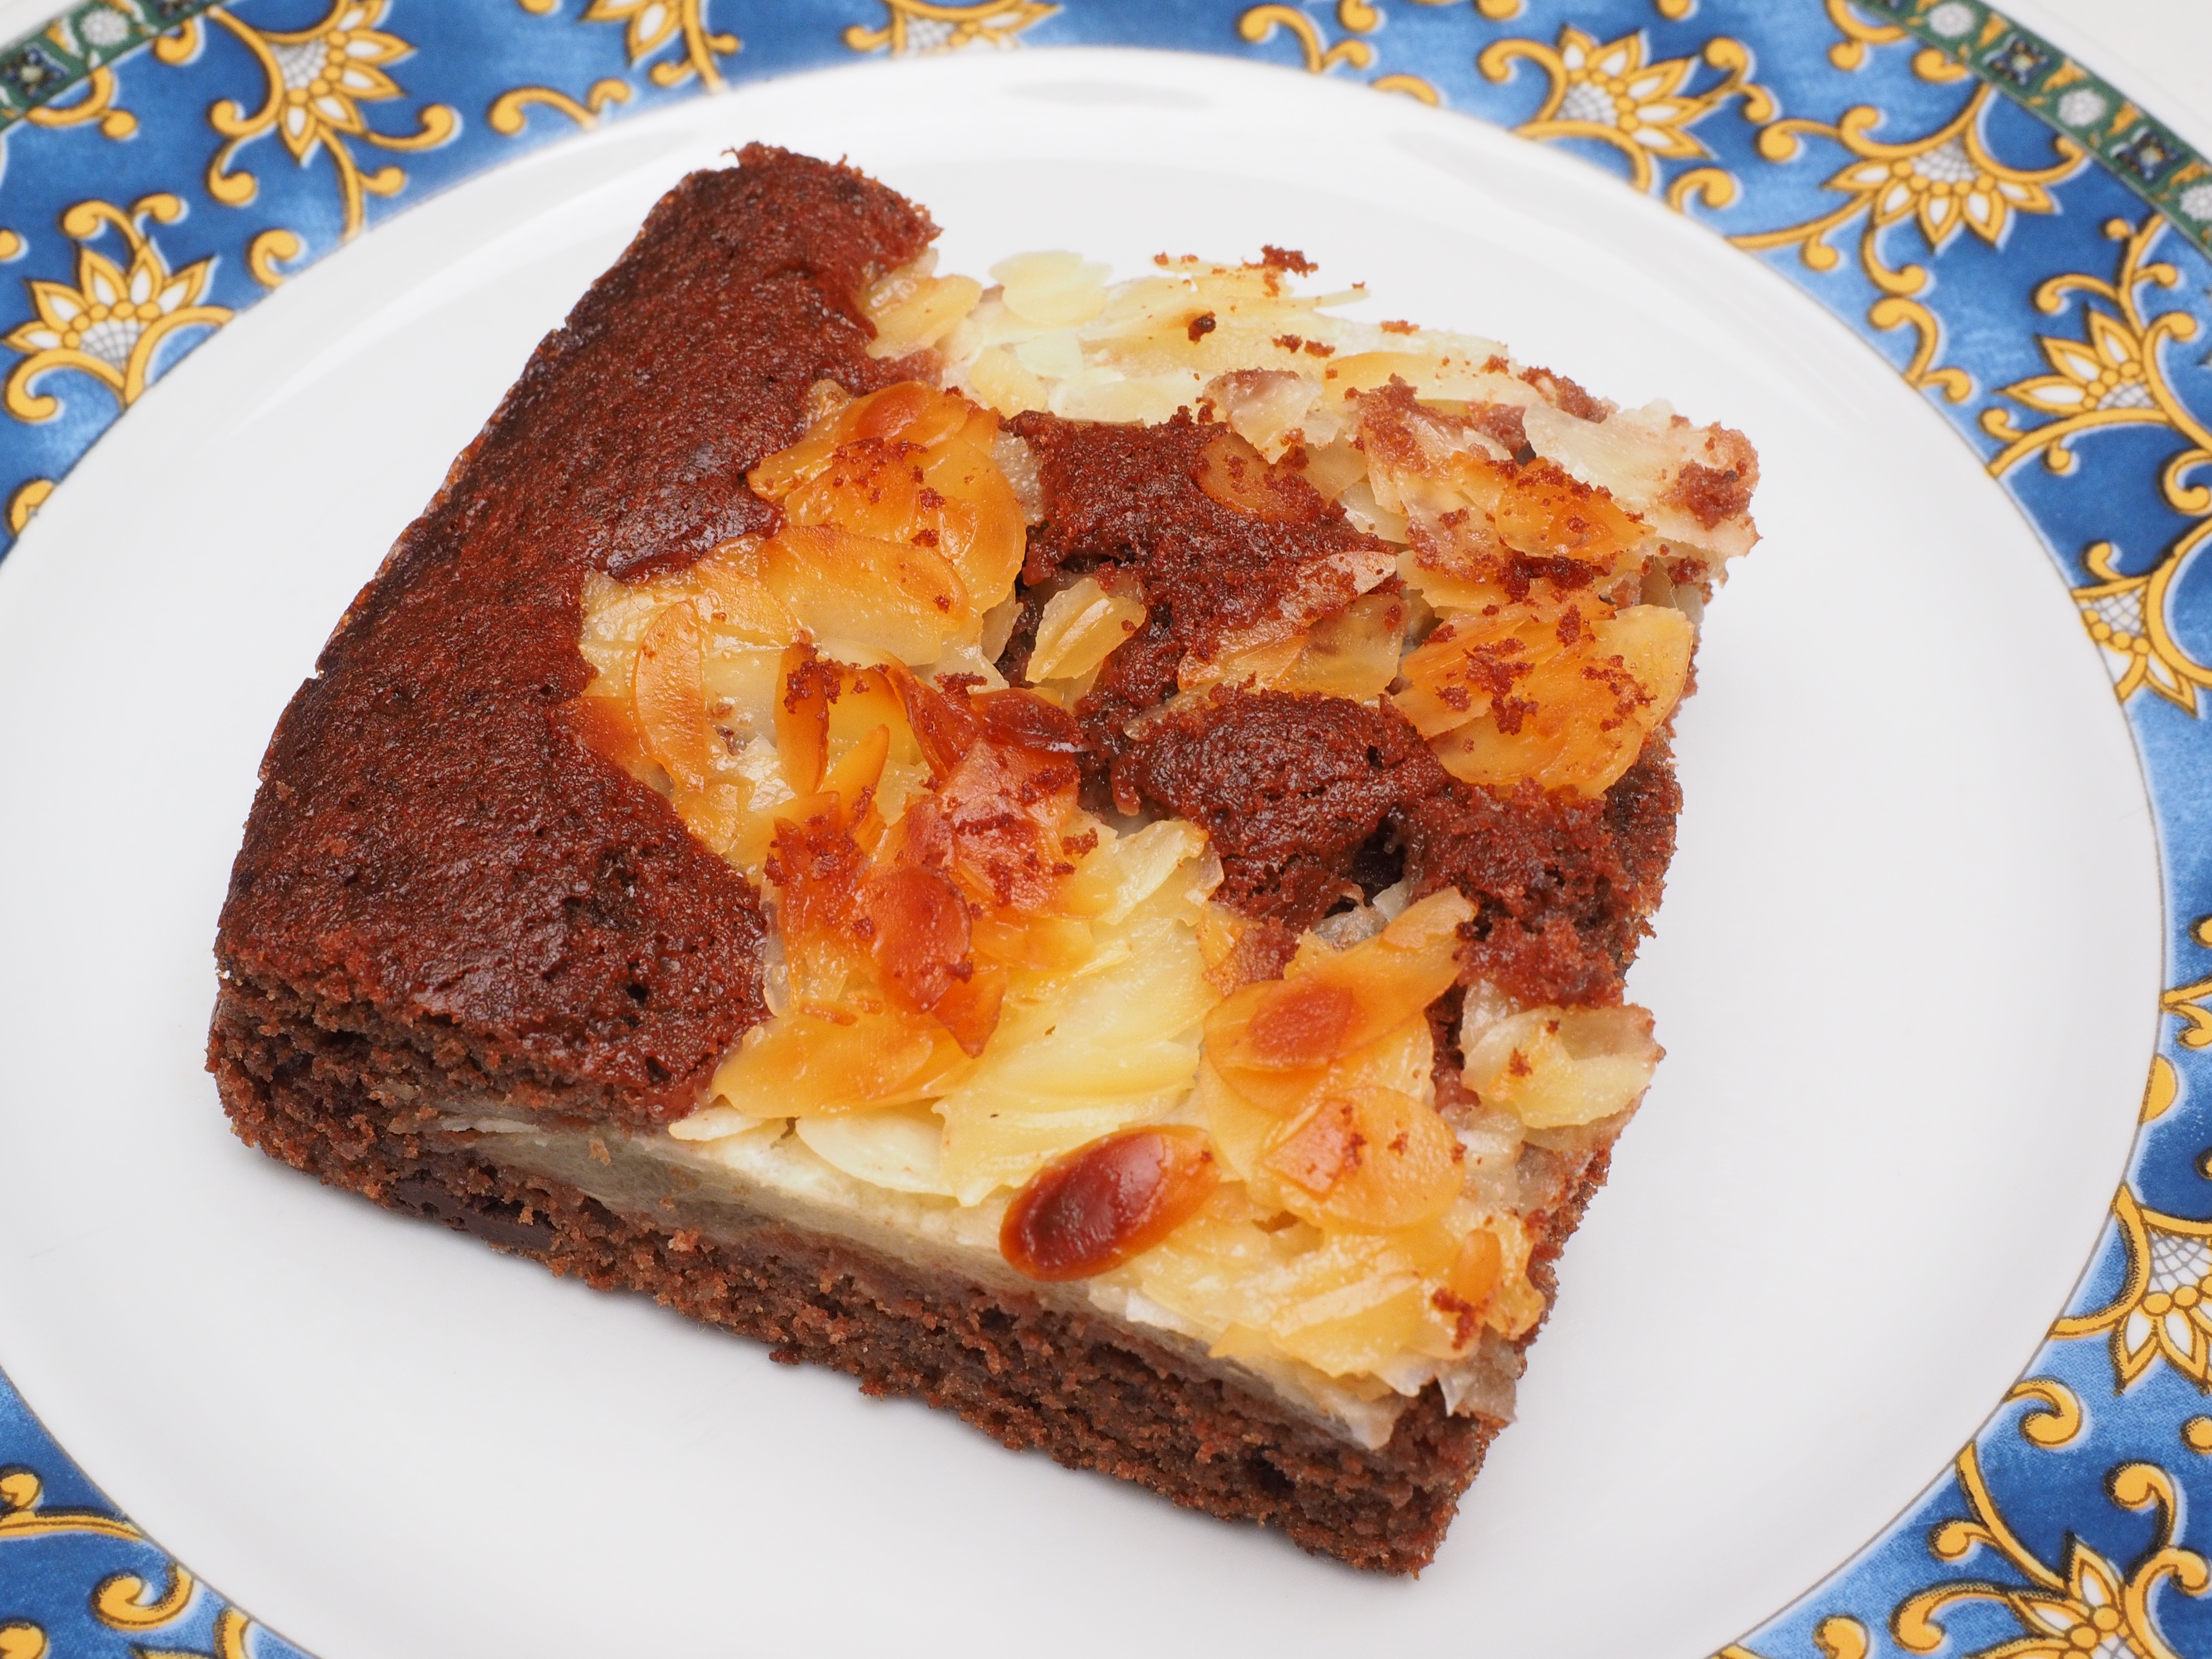
dish, food, produce, pear, dessert, cuisine, cake, pie, almond, baked goods, pudding, torte, pear cake